The Right Honourable

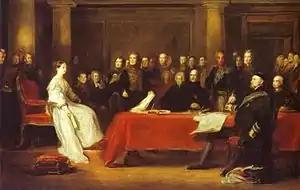
Queen Victoria holding a meeting of her Privy Council. All privy counsellors are styled "Right Honourable" (unless they are personally entitled to a higher style).

The Right Honourable (abbreviation: The Rt Hon. or variations) is an honorific style traditionally applied to certain persons and collective bodies in the United Kingdom, the former British Empire, and the Commonwealth of Nations. The term is predominantly used today as a style associated with the holding of certain senior public offices in the United Kingdom, Canada, New Zealand, and, to a lesser extent, Australia.